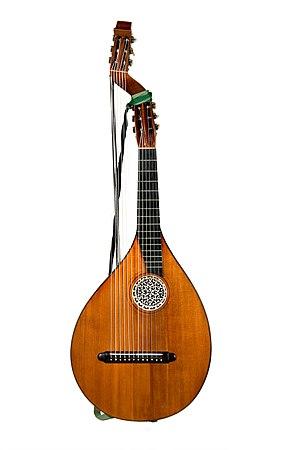
Le luth suédois est un instrument de musique développé à partir du cistre avec un manche de théorbe avec plusieurs cordes sympathiques. Le luth suédois moderne a généralement 6 cordes sur la touche, et 4 ou plus en dehors.